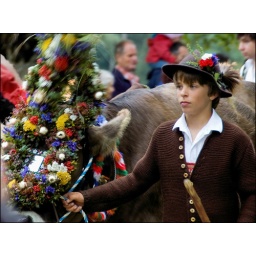
Locals dress in traditional Tracht and adorn their cows in native flowers and bells for the celebration